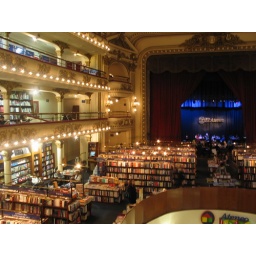
theater turned into a book store in buenos aires